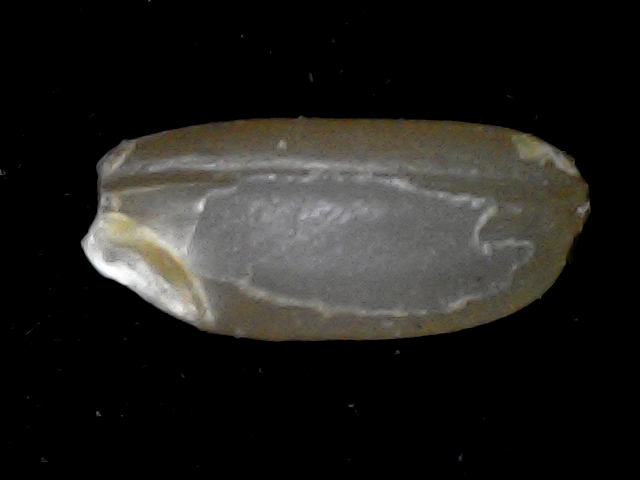
Rice variety: BD76